Salvador, Bahia

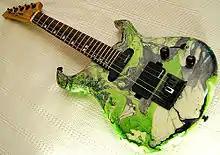
The Bahian guitar is an instrument with four, five or six strings, created in Salvador - Bahia.

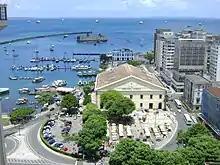
Modelo Public Market.

The artistic, cultural and social heritage of Salvador is preserved in museums. From Museu de Arte da Bahia (MAB), which is the oldest in the State, to Museu Náutico, the newest, the first capital of Brazil displays unique elements of history. Museu de Arte da Bahia has paintings, Chinese porcelain, furniture and sacred images from the 17th and 18th centuries. Museu Costa Pinto has privately owned items such as, pieces of art, crystal objects, and furniture from the 18th and 19th centuries. Museu da Cidade, where many items that help to preserve the heritage of old Salvador are kept. The Museum of Modern Art of Bahia, established in 1960, is located at a historic site on the Bay of All Saints, Solar da União.